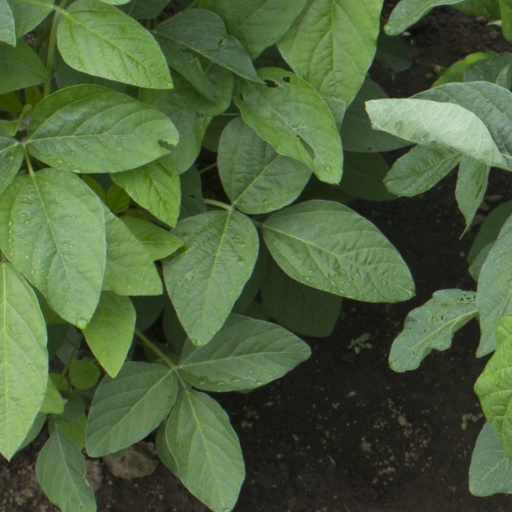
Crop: soybean